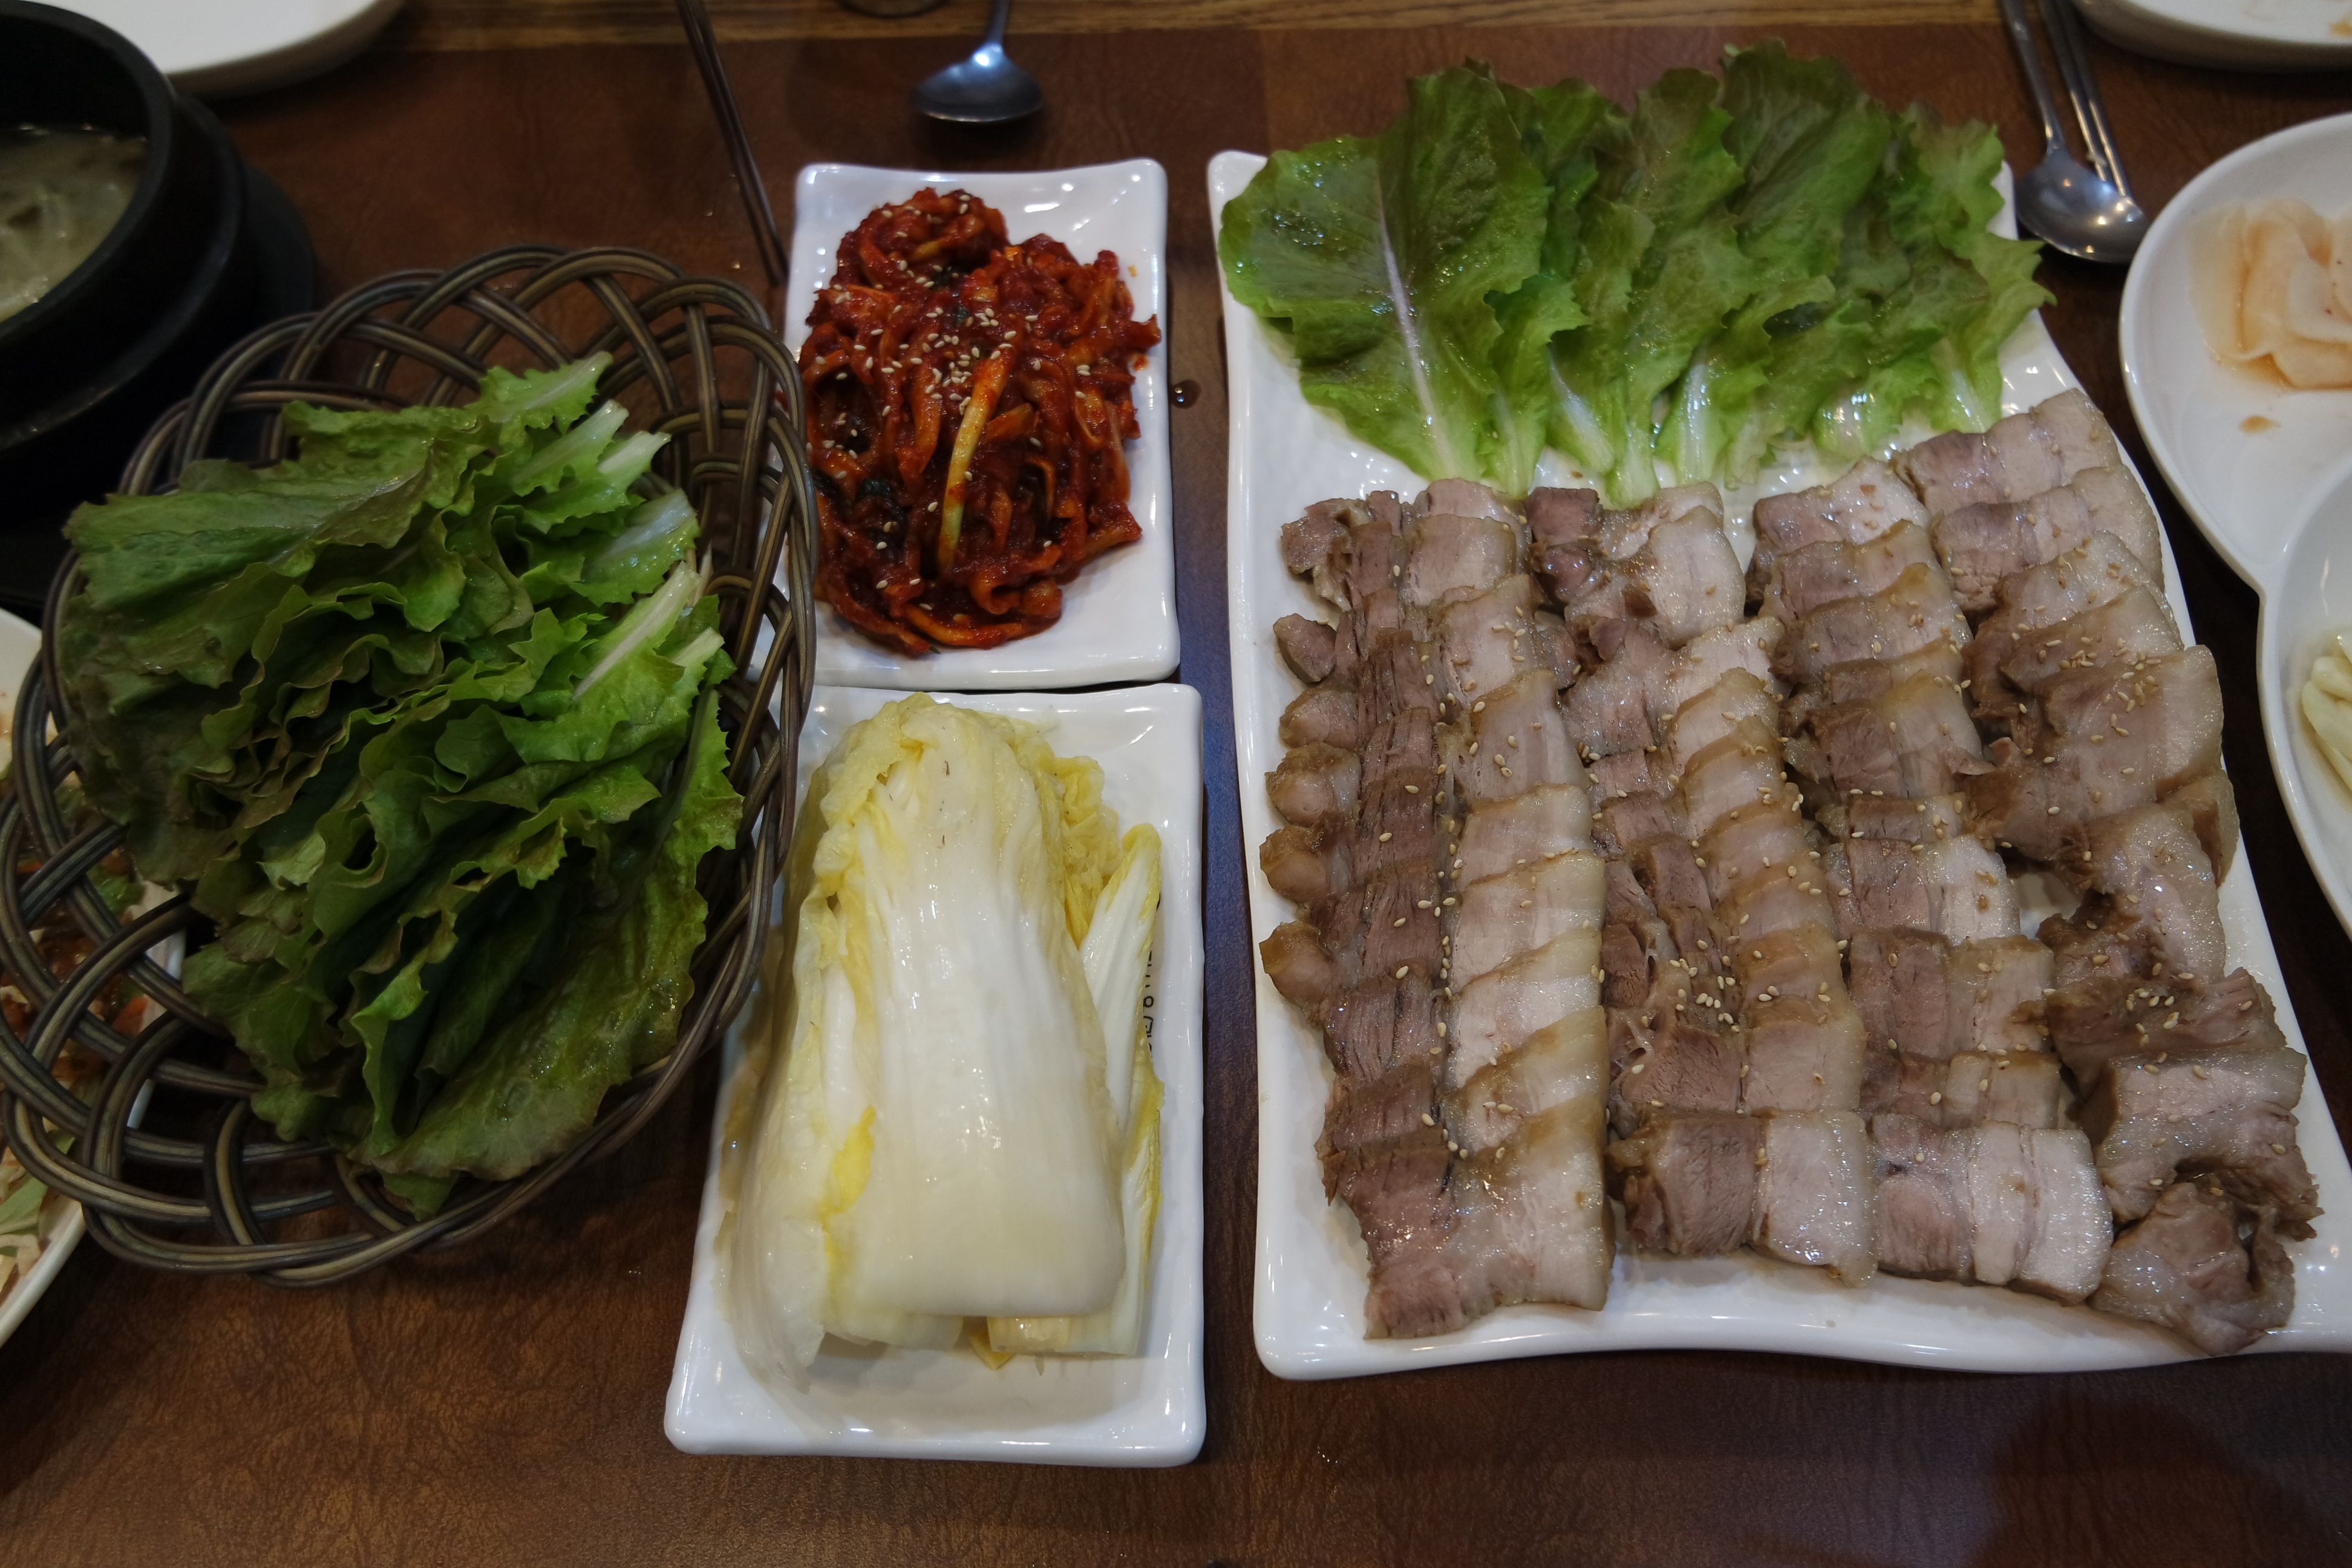
restaurant, dish, meal, food, cooking, fish, meat, lunch, pork, cuisine, delicious, asian food, dining, spicy, bob, pig, food photography, carnivorous, dining room, korean, republic of korea, traditional food, wine side dishes, korean food, side dish, health food, chinese food, bossam, southeast asian food, meokbang